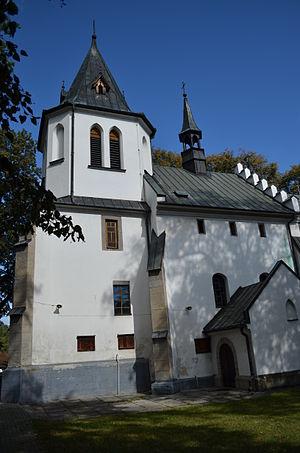
Gnojnik est une localité polonaise, siège de la gmina de Gnojnik, située dans le powiat de Brzesko en voïvodie de Petite-Pologne.